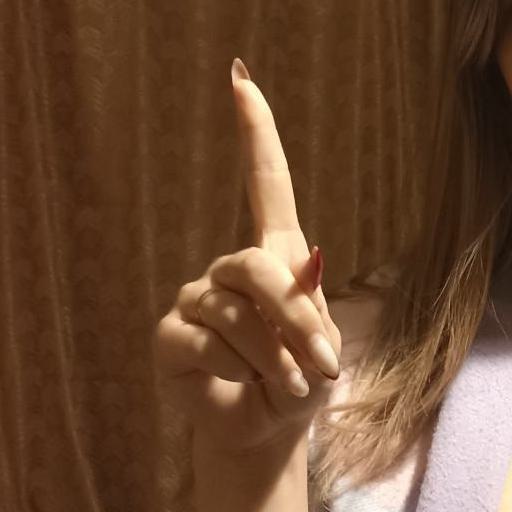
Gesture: one